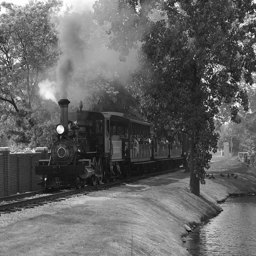
A train traveling down through a rural countryside.
Black and white photo of a steam engine riding on the train tracks by a pond.
A locomotive moving down the tracks in a countryside setting.
A classic train has smoke coming out whiling running.
A train, blowing smoke next to a body of water with ducks.